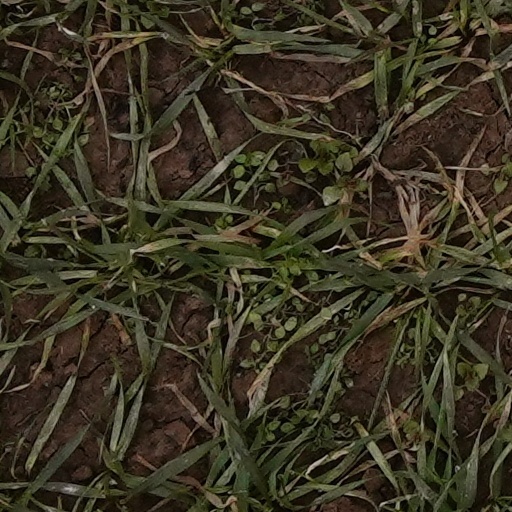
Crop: wheat